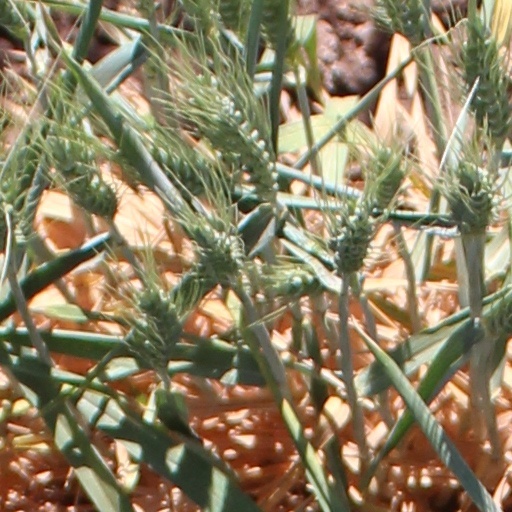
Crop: wheat